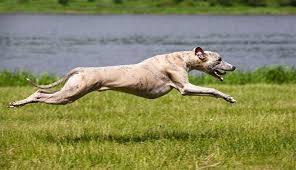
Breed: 234-n000065-whippet